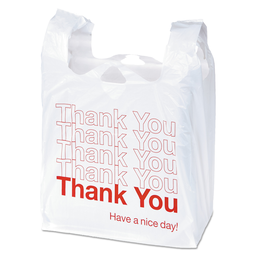
Label: plasticbags